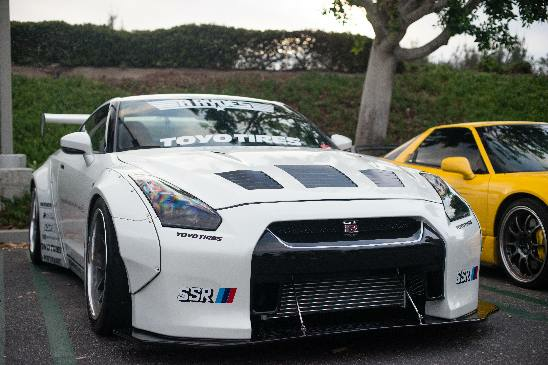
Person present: No